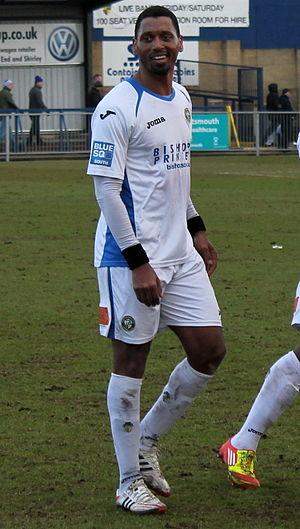
Pedro Miguel Cardoso Monteiro, dit Pelé, est un footballeur cap-verdien né le 2 mai 1978 à Albufeira.